Brenda Chamberlain (artist)

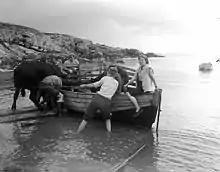
Chamberlain on a boat transporting cattle, during a pilgrimage to Bardsey Island in 1950. Photograph by Geoff Charles.

Chamberlain was born in Bangor, the daughter of Francis Thomas Chamberlain and Elsie Cooil Chamberlain. Her father worked for the railway. Her mother served a term on the Bangor Borough Council, and was later Mayor of Bangor during World War II.